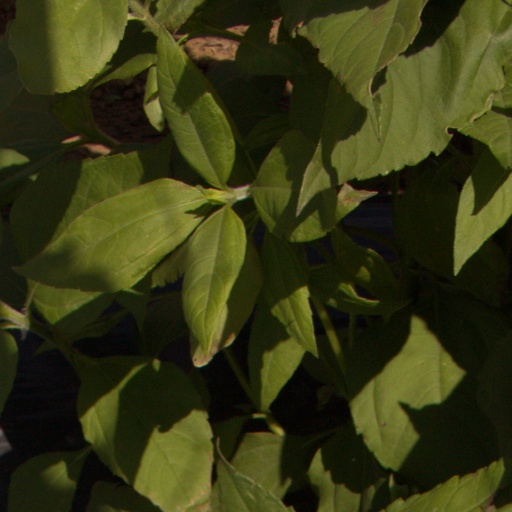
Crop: Jerusalem artichoke